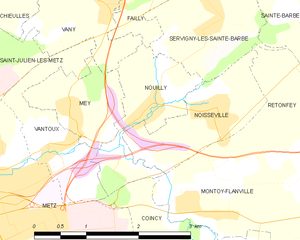
Nouilly est une commune française située dans le département de la Moselle en région Grand Est. Ses habitants sont appelés les Novillois.